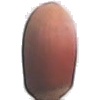
Label: hazelnut